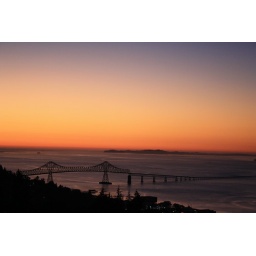
taken in astoria of the astoria bridge and/or the columbia river